Wedding of Prince Albert Edward and Princess Alexandra

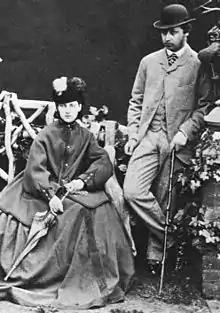
Princess Alexandra of Denmark and the Prince of Wales, 1863

Before his marriage, Prince Albert Edward, known as "Bertie" amongst his family, garnered a reputation as a philandering prince, and his irresponsibility was greatly detested by his parents, Queen Victoria and Prince Albert. They sought to put a stop to his affairs by means of marriage and thereby bring stability to his life. In 1858, the Queen and Prince Albert began the process of finding their son a suitable bride, preferably a German Protestant. The Prince's older sister, Victoria, Princess Royal (by then Crown Princess of Prussia), aided the Queen in drafting a list of potential brides, the fifth on the list being the thirteen-year-old Princess Alexandra of Denmark, the eldest daughter of Prince Christian of Schleswig-Holstein-Sonderburg-Beck (later King Christian IX of Denmark) and Louise of Hesse-Kassel. In the end, Bertie's father agreed on Alexandra, remarking that she was "the only one to be chosen." Prince Albert Edward and Princess Alexandra met on 24 September 1861 at Speyer Cathedral, Germany, an arrangement engineered by Princess Victoria.